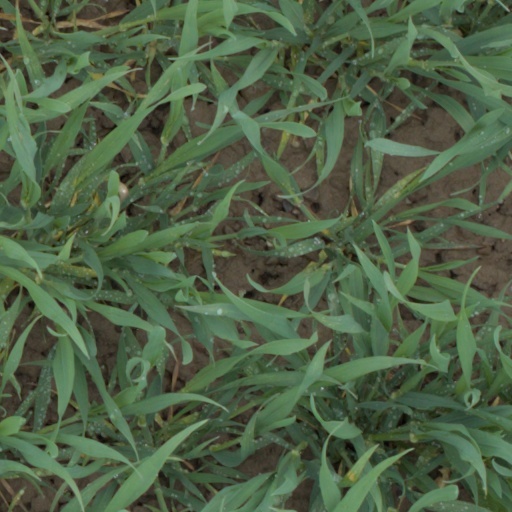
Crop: wheat